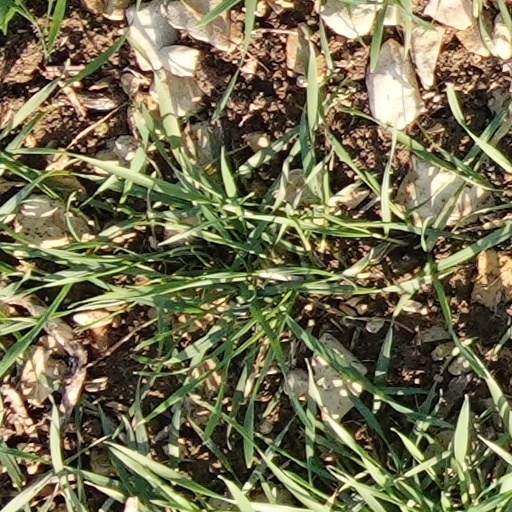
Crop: wheat